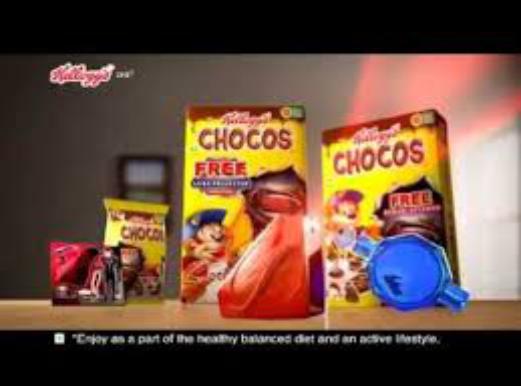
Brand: Chocos
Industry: Food